Yiddish Theatre District

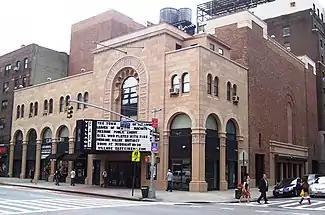
In 1926, developer Louis N. Jaffe built this theatre for actor Maurice Schwartz ("Mr. Second Avenue") and his Yiddish Art Theatre. After four seasons it became the Yiddish Folks Theatre, then a movie theatre, the home of the Phoenix Theatre, the Entermedia Theatre, and now a movie theater again, the Village East Cinema. It was designated a New York City landmark in 1993.

In addition to Yiddish theaters, the District had related music stores, photography studios, flower shops, restaurants, and cafes (including Cafe Royal, on East 12th Street and Second Avenue). Metro Music, on Second Avenue in the District, published most of the Yiddish and Hebrew sheet music for the American market until they went out of business in the 1970s. The building at 31 East 7th Street in the District is owned by the Hebrew Actors Union, the first theatrical union in the US.